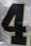
Number: 4